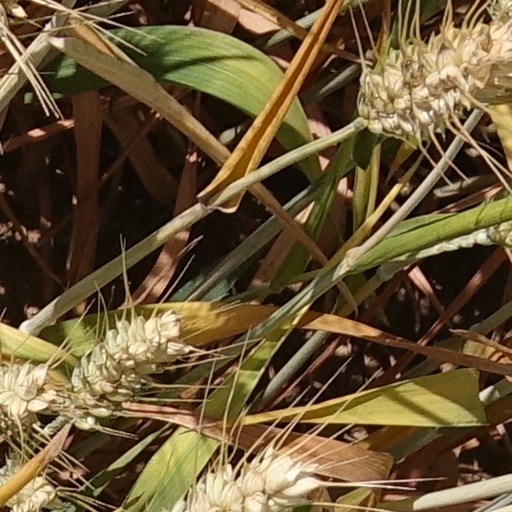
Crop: wheat